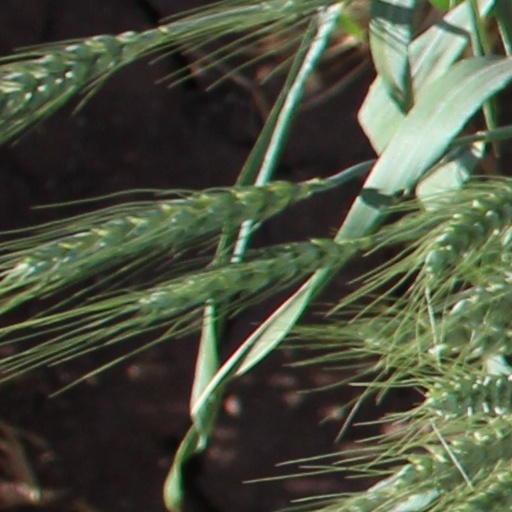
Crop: wheat